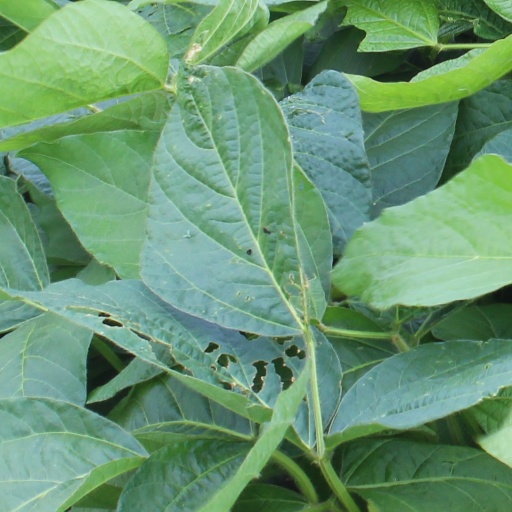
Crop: soybean